Marala Headworks

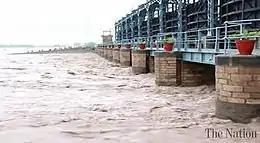
A view of Marala Headworks

Marala Headworks is a headworks situated on the Chenab River near the city of Sialkot in Sialkot district in Punjab, Pakistan. A weir was first built during 1906–1912 in the British India to feed the Upper Chenab Canal, as part of the 'Triple Canals Project'. A new Marala Barrage was constructed in 1968 to feed the Marala–Ravi Link Canal in addition to the original Upper Chenab Canal.